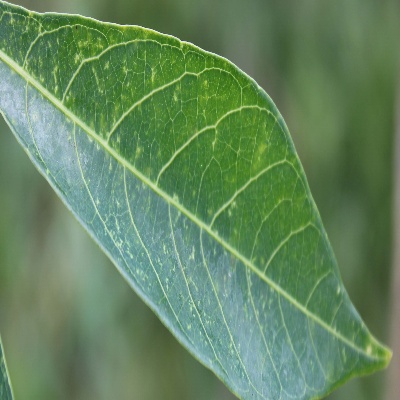
Crop: Cassava
Condition: green mite